Watkins Glen International

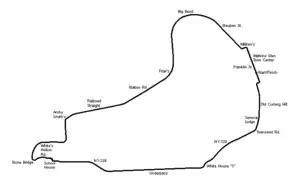
The original Watkins Glen street course

The first races in Watkins Glen were organized by Cameron Argetsinger, whose family had a summer home in the area. With local Chamber of Commerce approval and SCCA sanction, the first Watkins Glen Grand Prix took place in 1948 on a course over local public roads. For the first few years, the races passed through the heart of the town with spectators lining the sidewalks. However, after a car driven by Fred Wacker left the road in the 1952 race, killing seven-year-old Frank Fazzari and injuring several others, the race was moved to a new location on a wooded hilltop southwest of town. The original course is listed in the New York State Register and National Register of Historic Places as the Watkins Glen Grand Prix Course, 1948–1952.